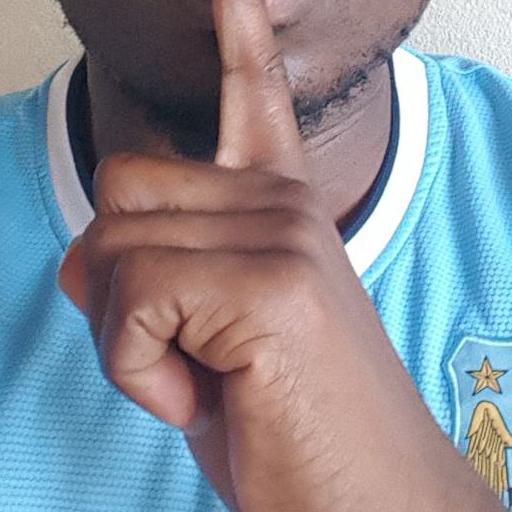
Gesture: mute